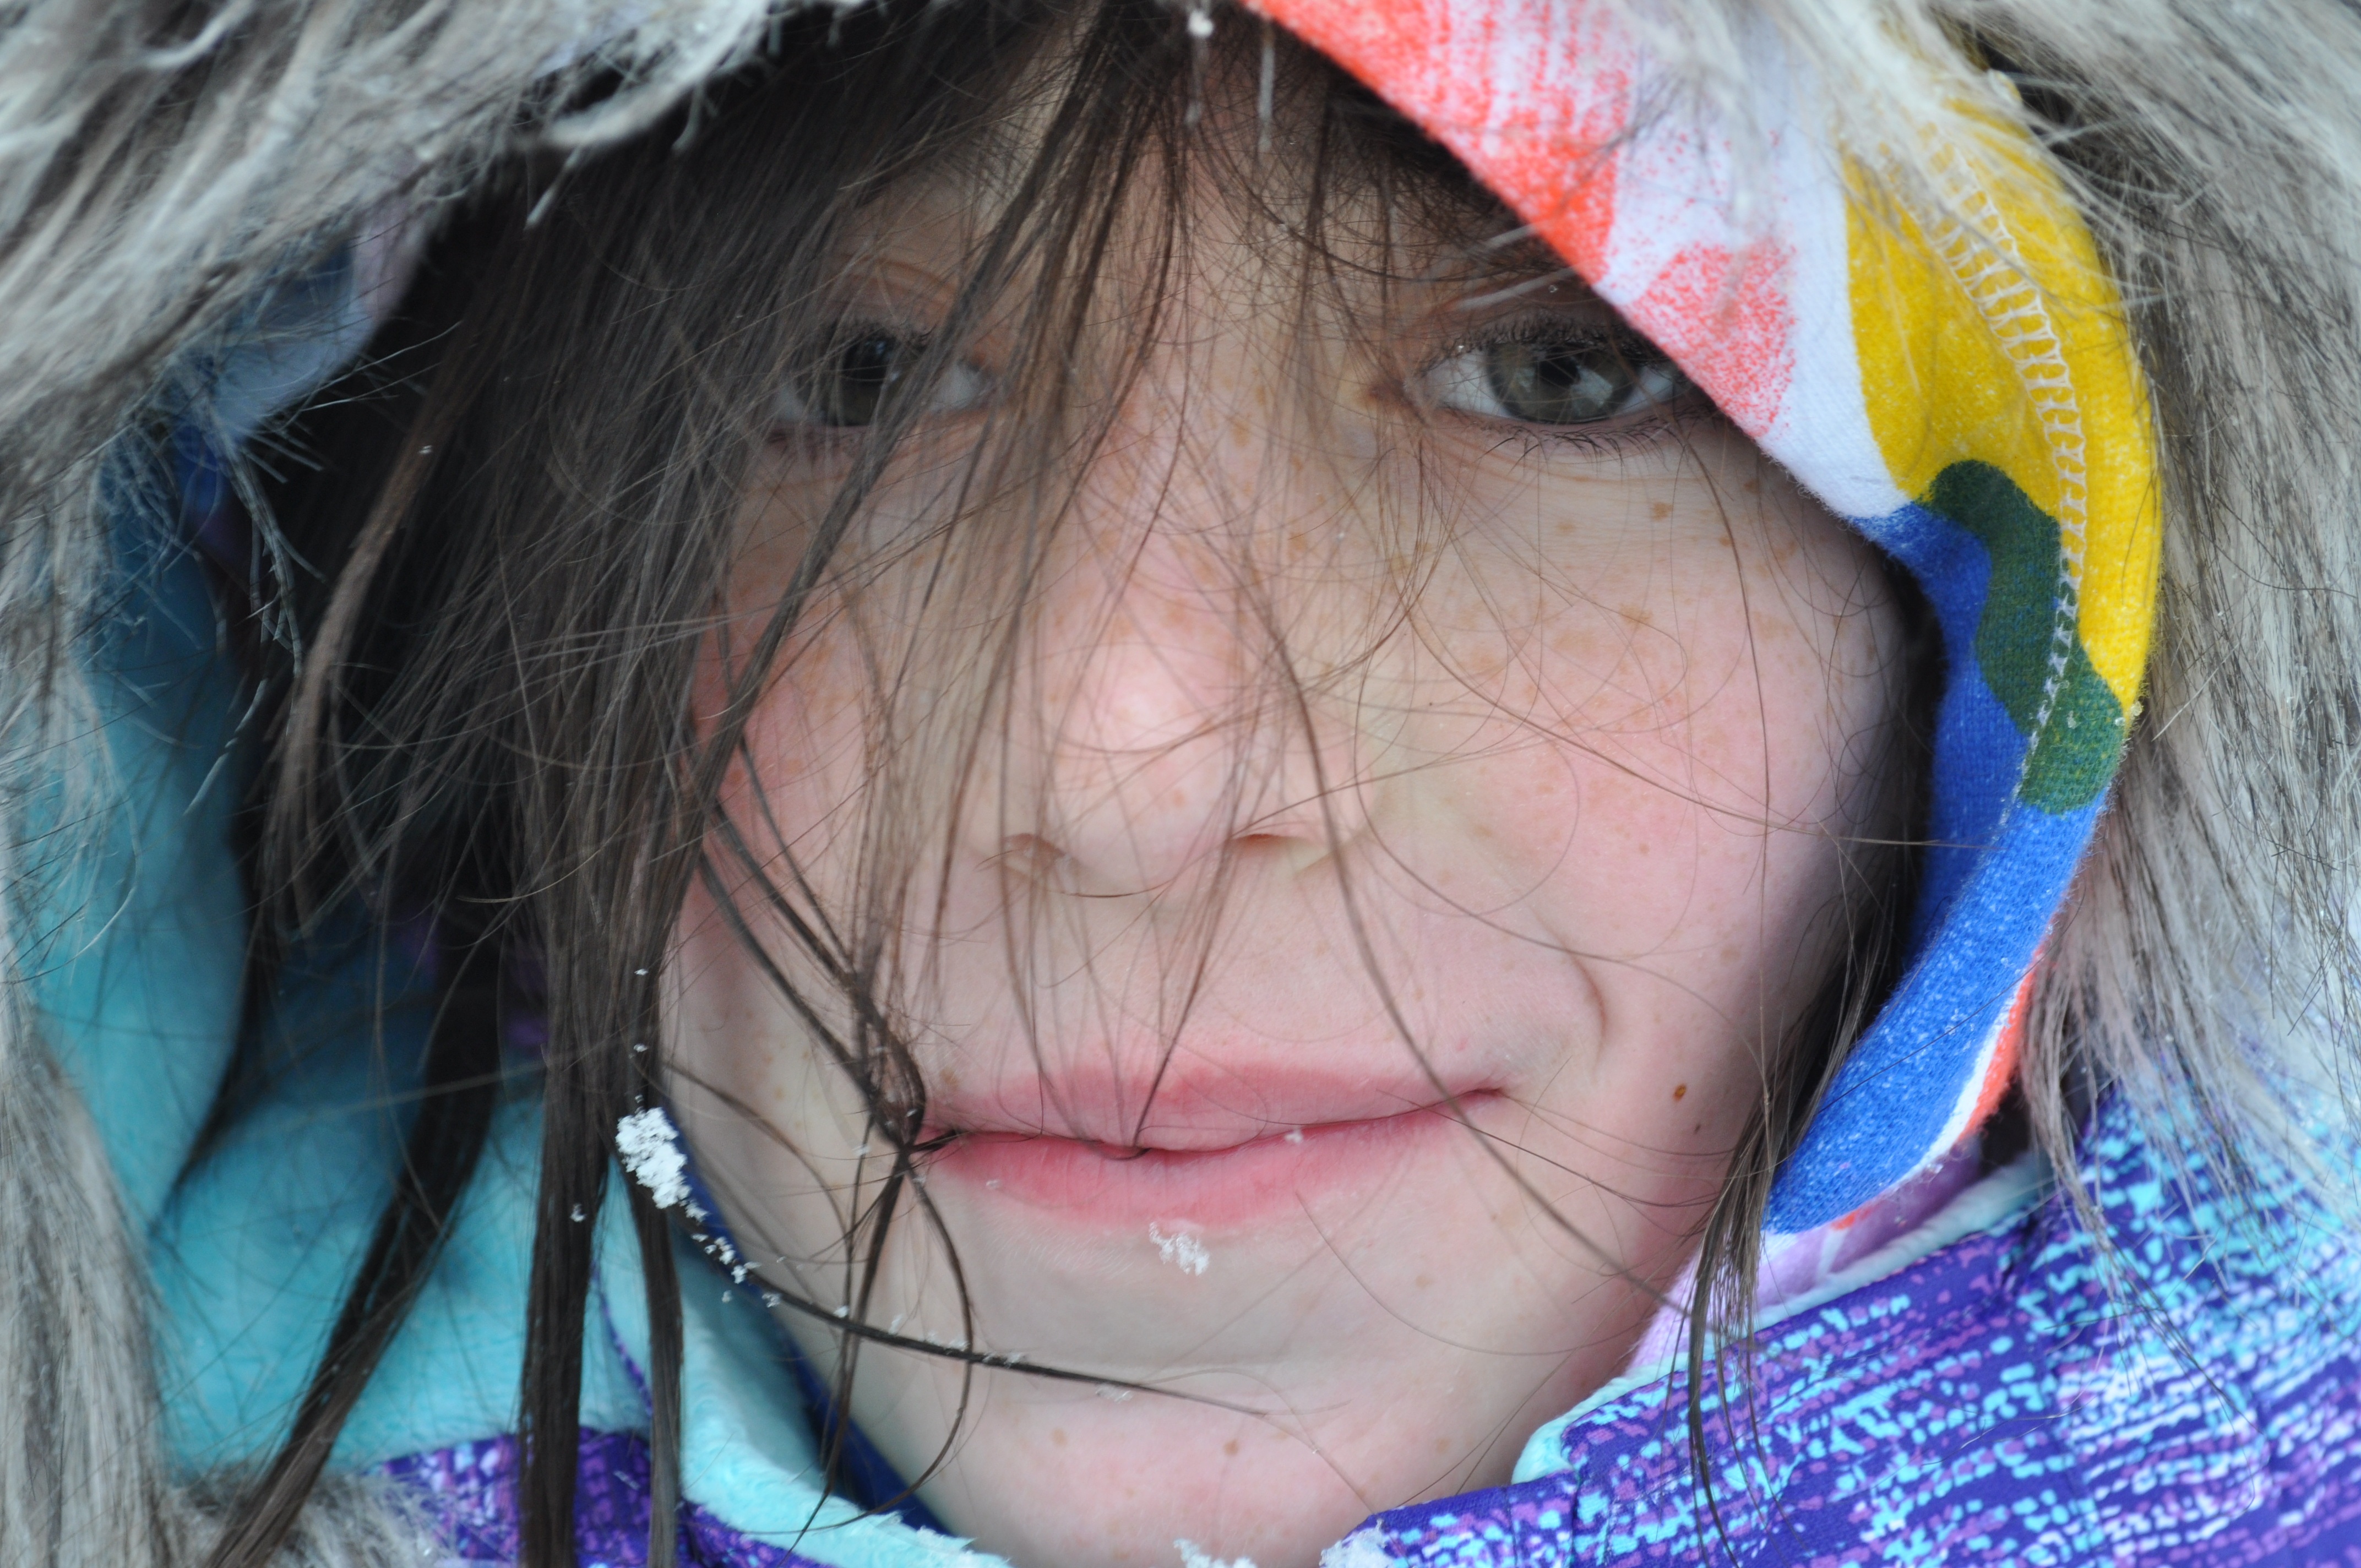
nature, outdoor, snow, winter, girl, hair, white, wind, cute, vacation, travel, portrait, young, holiday, human, blue, freedom, lip, smile, mouth, close up, face, nose, fun, cheek, messy, happy, neck, iris, eye, head, forehead, chin, messy hair